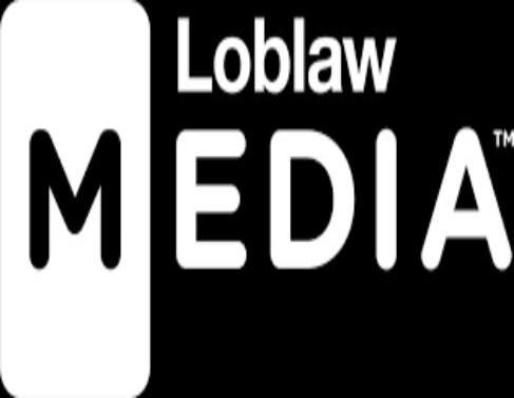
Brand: loblaw
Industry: Necessities